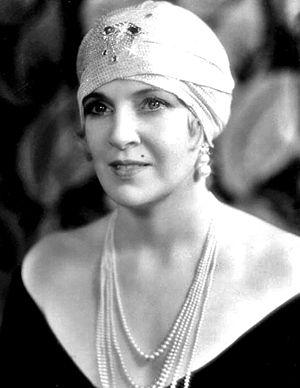
Olga Baclanova, née le 19 août 1896 à Moscou et morte le 6 septembre 1974 à Vevey, est une actrice russe, qui a effectué une carrière aux États-Unis dans les années 1920/1930. Elle est principalement connue pour le rôle de Cléopâtre qu'elle incarne dans le film de Tod Browning, La Monstrueuse Parade.